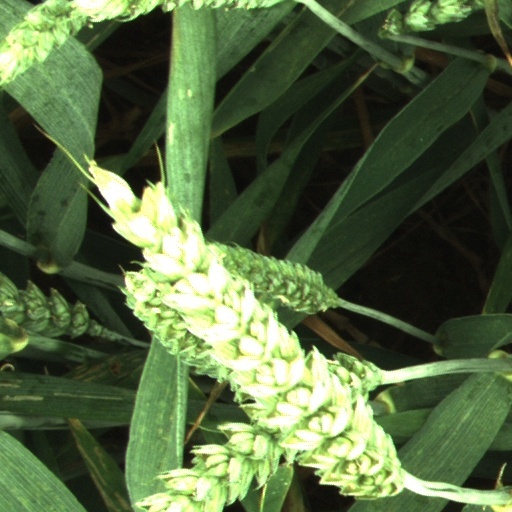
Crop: wheat